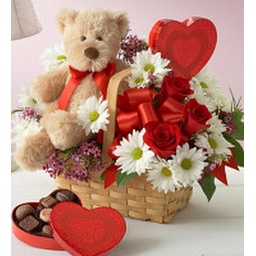
best valentine flower in basket with teddy bear and heart shape chocolate box